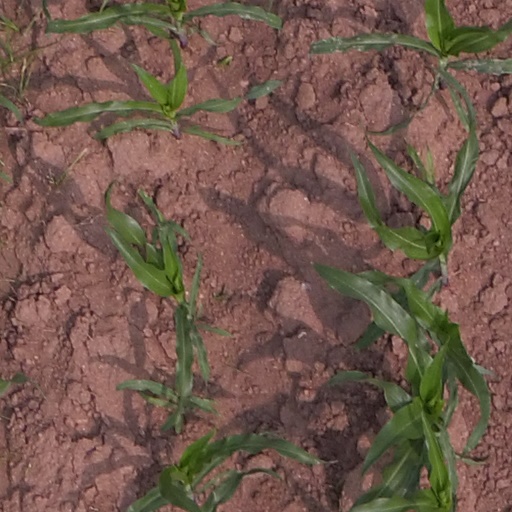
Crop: maize; corn